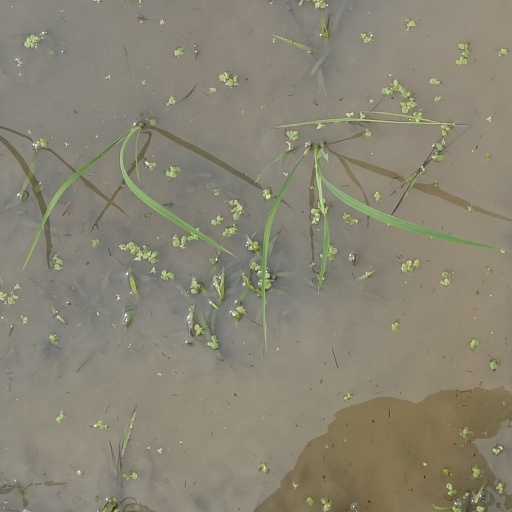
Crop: rice